Battle of Kismayo (2012)

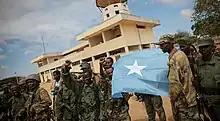
Ras Kamboni militia and Somali National Army celebrate the capture of Kismayo airport

Kismayo was regarded as Al-Shabaab's last major stronghold on account of the revenue that the group has been able to generate for itself through exporting charcoal and levying port taxes on imported goods. According to Al-Jazeera, the offensive represented a major, morale-dampening loss for the rebel group, as the militants were reportedly left with few areas from which to safely launch attacks on "soft-targets". Colonel Oguna indicated that capturing the city "may signal the end of al-Shabab because Kismayo has been the bastion which has financed activities of the al-Shabab in other regions of Somalia". So as to avoid complications as to who will administer the town after the rebels have been completely ousted, the AU spokesman added that the offensive was "meticulously planned". The Somali government is also reportedly preparing mediations between the city's stakeholders in order to establish an inclusive local administration.